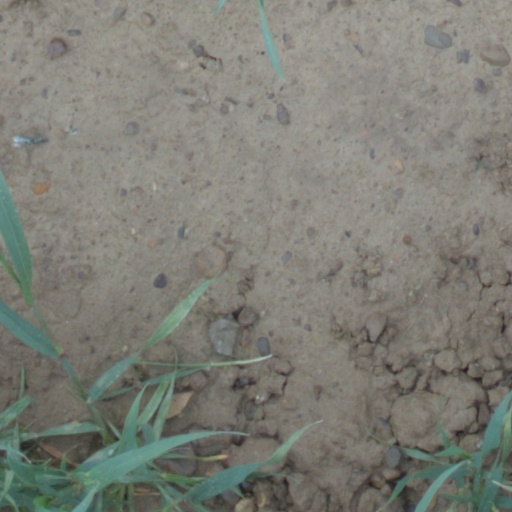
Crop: wheat